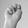
ASL letter: N